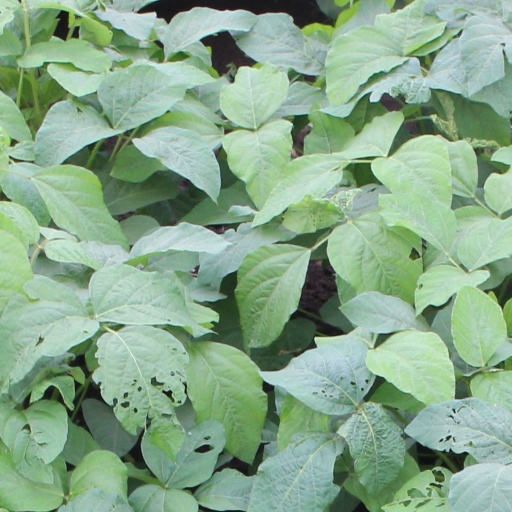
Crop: soybean